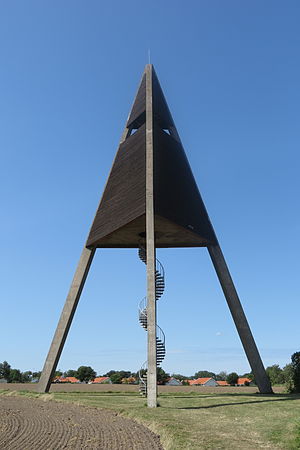
Svaneke Vandtårn
Svaneke Vandtårn set fra nærliggende villakvarter
Svaneke Vandtårn er et trebenet vandtårn tegnet af Jørn Utzon og beliggende i Svaneke på Bornholm. Vandtårnet er opført i 1952 og er støbt i jernbeton. Inspirationen til tårnet kom fra gamle sømærker. Tårnet blev bygningsfredet i 1990.